Christianity

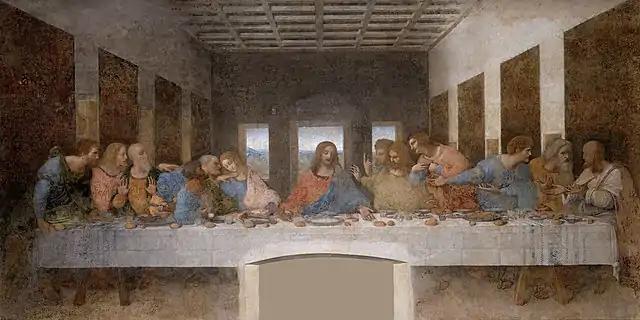
"The Last Supper" in the Santa Maria delle Grazie Church in Milan, Italy, a late 1490s mural painting by Leonardo da Vinci, depicting the Last Supper of Jesus and his twelve apostles, depicts the final meal of Jesus before his crucifixion and death.

Paul the Apostle, like Jews and Roman pagans of his time, believed that sacrifice can bring about new kinship ties, purity, and eternal life. For Paul, the necessary sacrifice was the death of Jesus: Gentiles who are "Christ's" are, like Israel, descendants of Abraham and "heirs according to the promise" The God who raised Jesus from the dead would also give new life to the "mortal bodies" of Gentile Christians, who had become with Israel, the "children of God", and were therefore no longer "in the flesh".